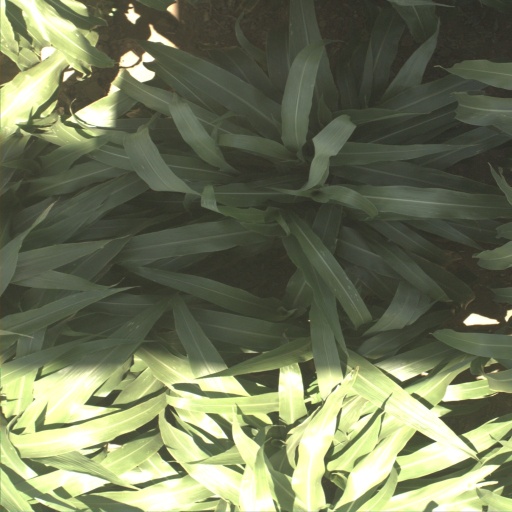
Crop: sorghum